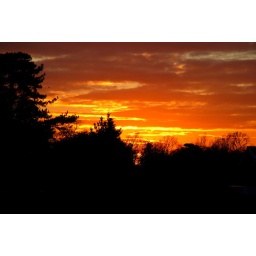
sunset over the trees from the toilet window